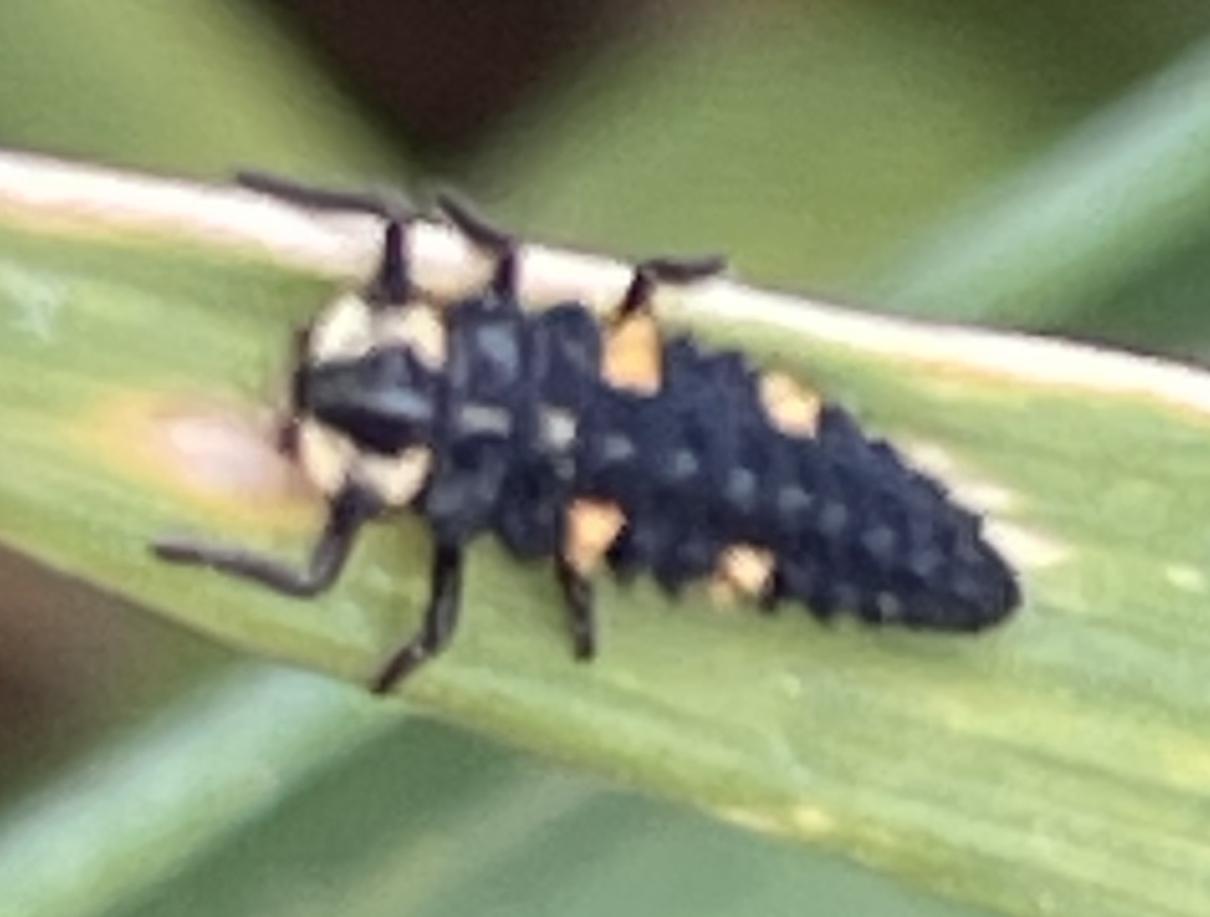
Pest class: predators